Durian

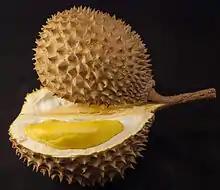
Durian fruit cut open to show the edible flesh

The durian is the edible fruit of several tree species belonging to the genus "Durio". There are 30 recognized species, at least nine of which produce edible fruit. "Durio zibethinus", native to Borneo and Sumatra, is the only species available on the international market. It has over 300 named varieties in Thailand and over 200 in Malaysia as of 2021. Other species are sold in their local regions.